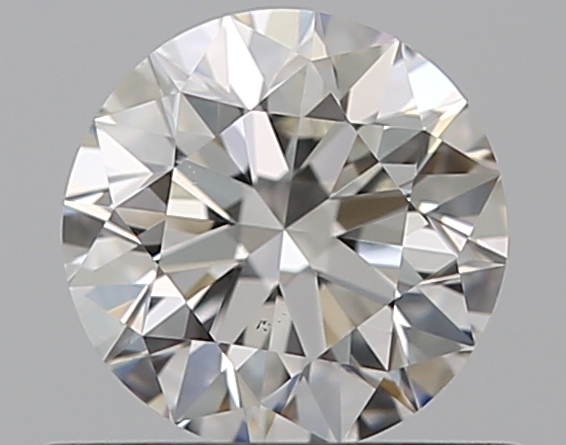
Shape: round
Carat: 0.5
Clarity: VS1
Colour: H
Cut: EX
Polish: EX
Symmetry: EX
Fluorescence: N
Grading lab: GIA
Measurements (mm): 5.03 x 5.07 x 3.16